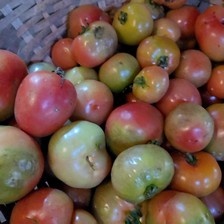
Label: tomato